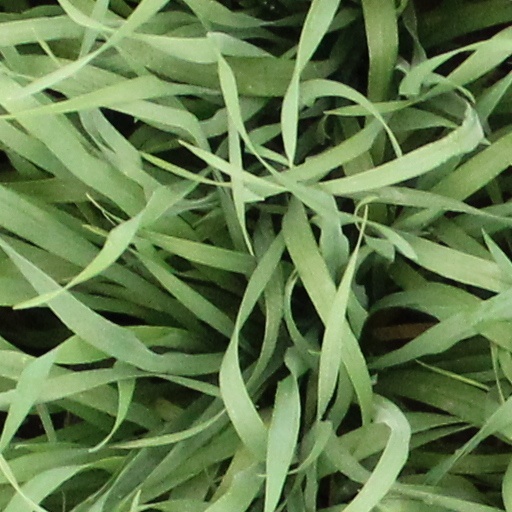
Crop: wheat